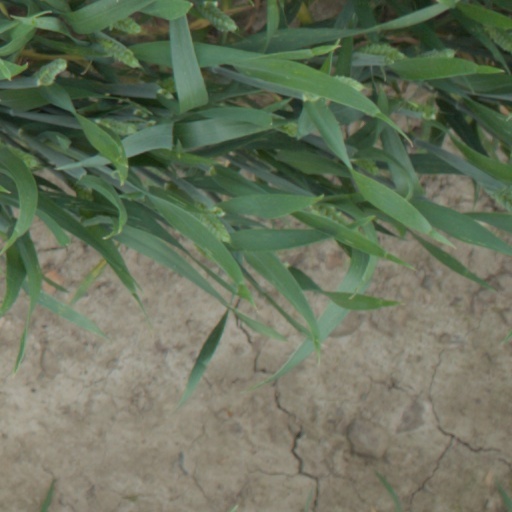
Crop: wheat